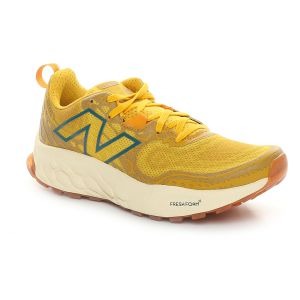
New Balance Scarpa da Trail Running Uomo  Fresh Foam X Hierro v8 Giallo   Sconto 20%
Prezzo: 128,00 €